Dan Kimball

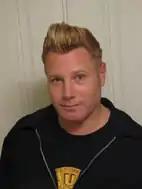
Dan Kimball

Dan Kimball is an author and was a leading voice in the beginning years of the Emerging Church movement in the United States.